John Badley (surgeon)

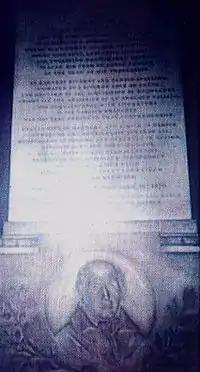
Memorial to John Badley, F.R.C.S. in the nave of Saint Edmund's Church, Dudley.

Born in Dudley, Worcestershire, England to a surgeon father, William Badley, of Dudley, and Sarah Cox his wife. He studied medicine at Saint Bartholomew's Hospital in London where he was a favorite pupil of John Abernethy a leading surgeon at the turn of the 18th century and himself a student of Hunter. He was elected as a Fellow and is listed in Plarr's "Lives of the Fellows of the Royal College of Surgeons". Despite Abernethy's desire for him to remain in London, his father's poor health and subsequent death caused him to return to Dudley where in 1810 he married his first cousin Mary Fisher Badley.